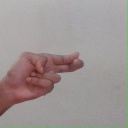
अक्षर: ह